William L. Shelton

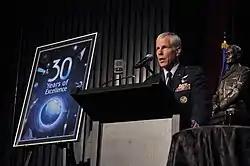
Shelton speaking at Air Force Space Command's 30th anniversary in 2012

In November 2000 Shelton moved to assume the role of director of requirements at the headquarters of Air Force Space Command in Colorado Springs, Colorado. There he was promoted to brigadier general on January 1, 2001. He stayed at Air Force Space Command until June 2003 holding various positions, including director of plans and programs and director of air and space operations.